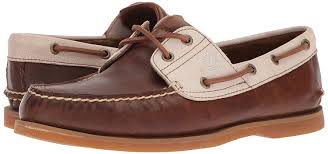
Label: Boat